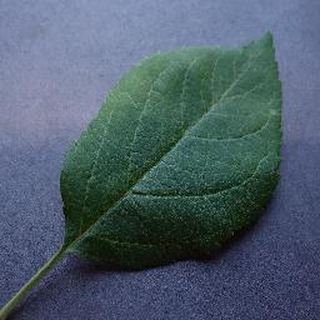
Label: healthy_apple